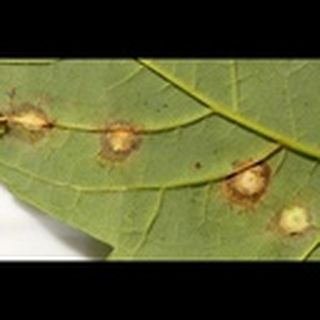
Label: cotton_target_spot